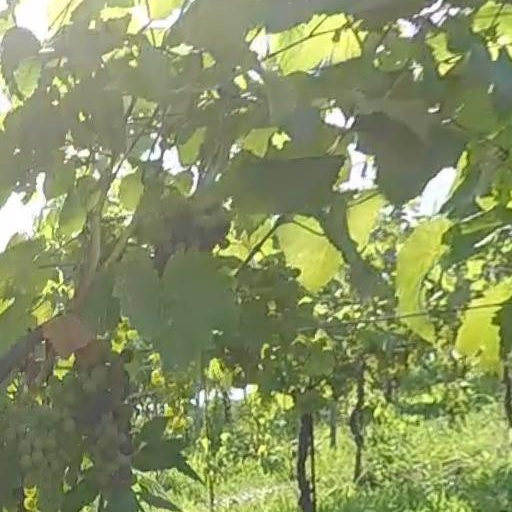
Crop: grape